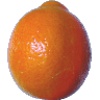
Label: tangelo